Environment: real
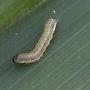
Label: fall_armyworm